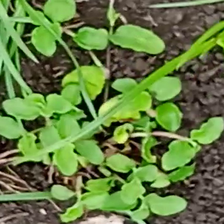
Weed species: Kena_(Commplina_benghalensio)